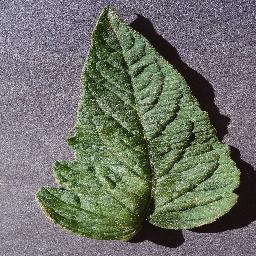
Label: Tomato___healthy